The Newspaperman

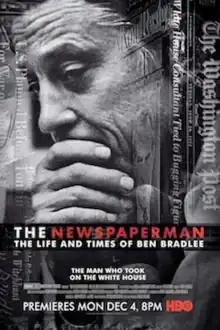

The Newspaperman: The Life and Times of Ben Bradlee is an American documentary film that premiered on December 4, 2017 on HBO. Directed by John Maggio, the film explores the life and legacy of journalist Ben Bradlee.